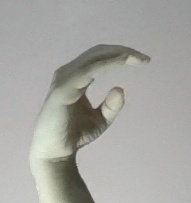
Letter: jeem